Wadi Maghareh

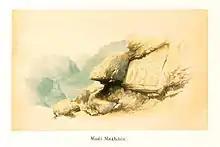
Lepsius-Projekt at Kingdom of Egypt

Wadi Maghareh (also spelled Maghara or Magharah, meaning "The Valley of Caves" in Egyptian Arabic) is an archaeological site located in the southwestern Sinai Peninsula, Egypt. It contains pharaonic monuments and turquoise mines dating from the Old, Middle and New Kingdoms of Ancient Egypt. The Ancient Egyptians knew the site as "the Terraces of Turquoise."